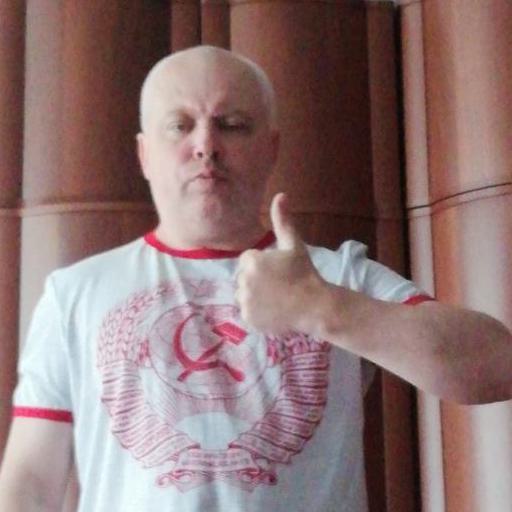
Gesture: like